Which point is corresponding to the reference point?
Reference image:
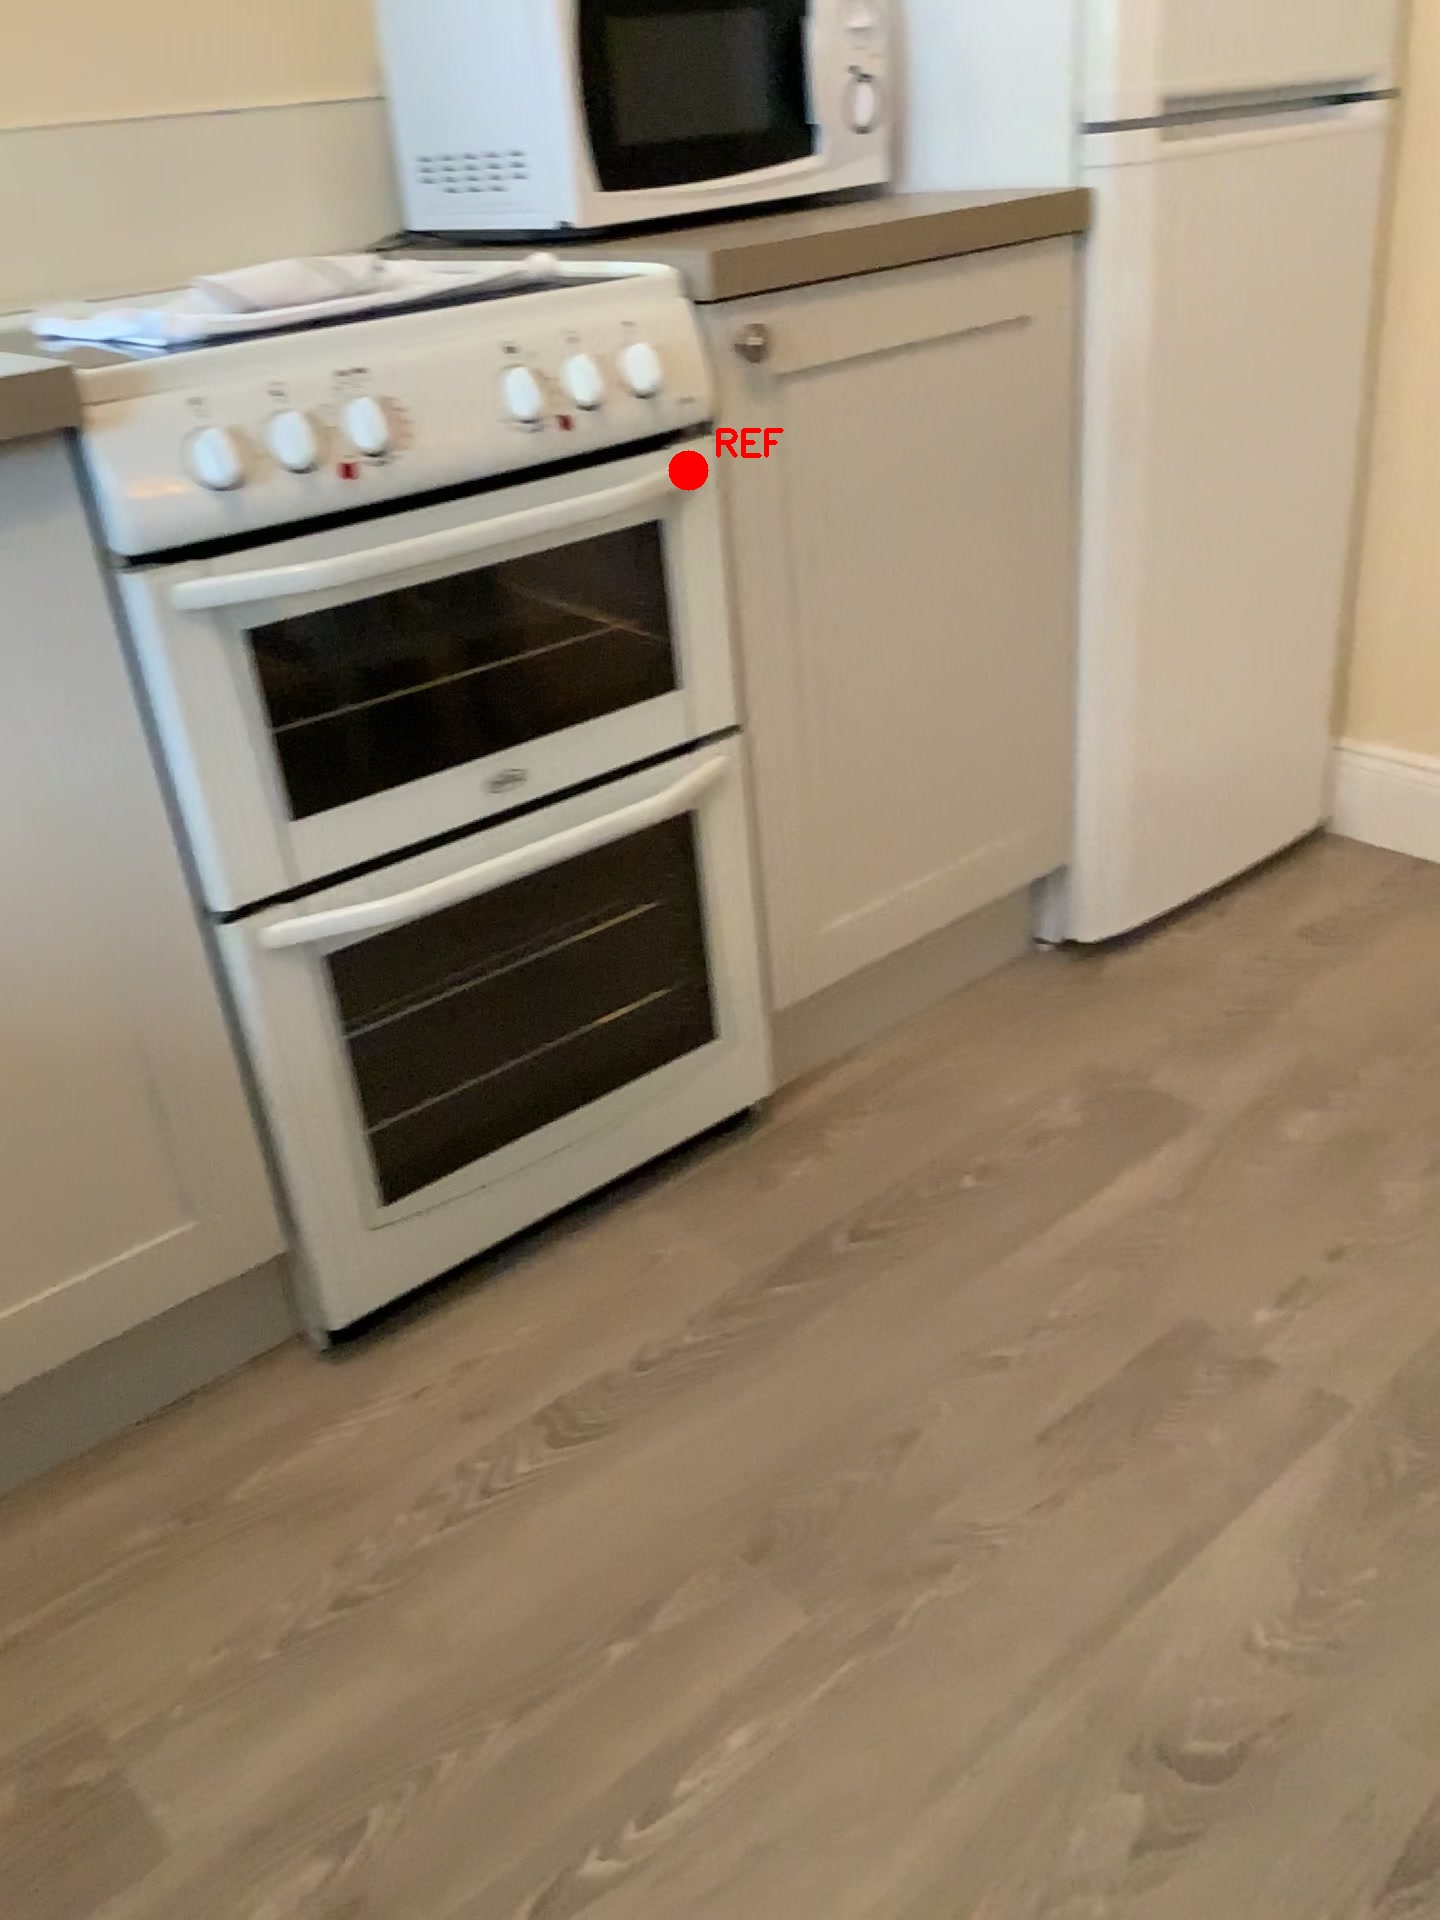
Option image:
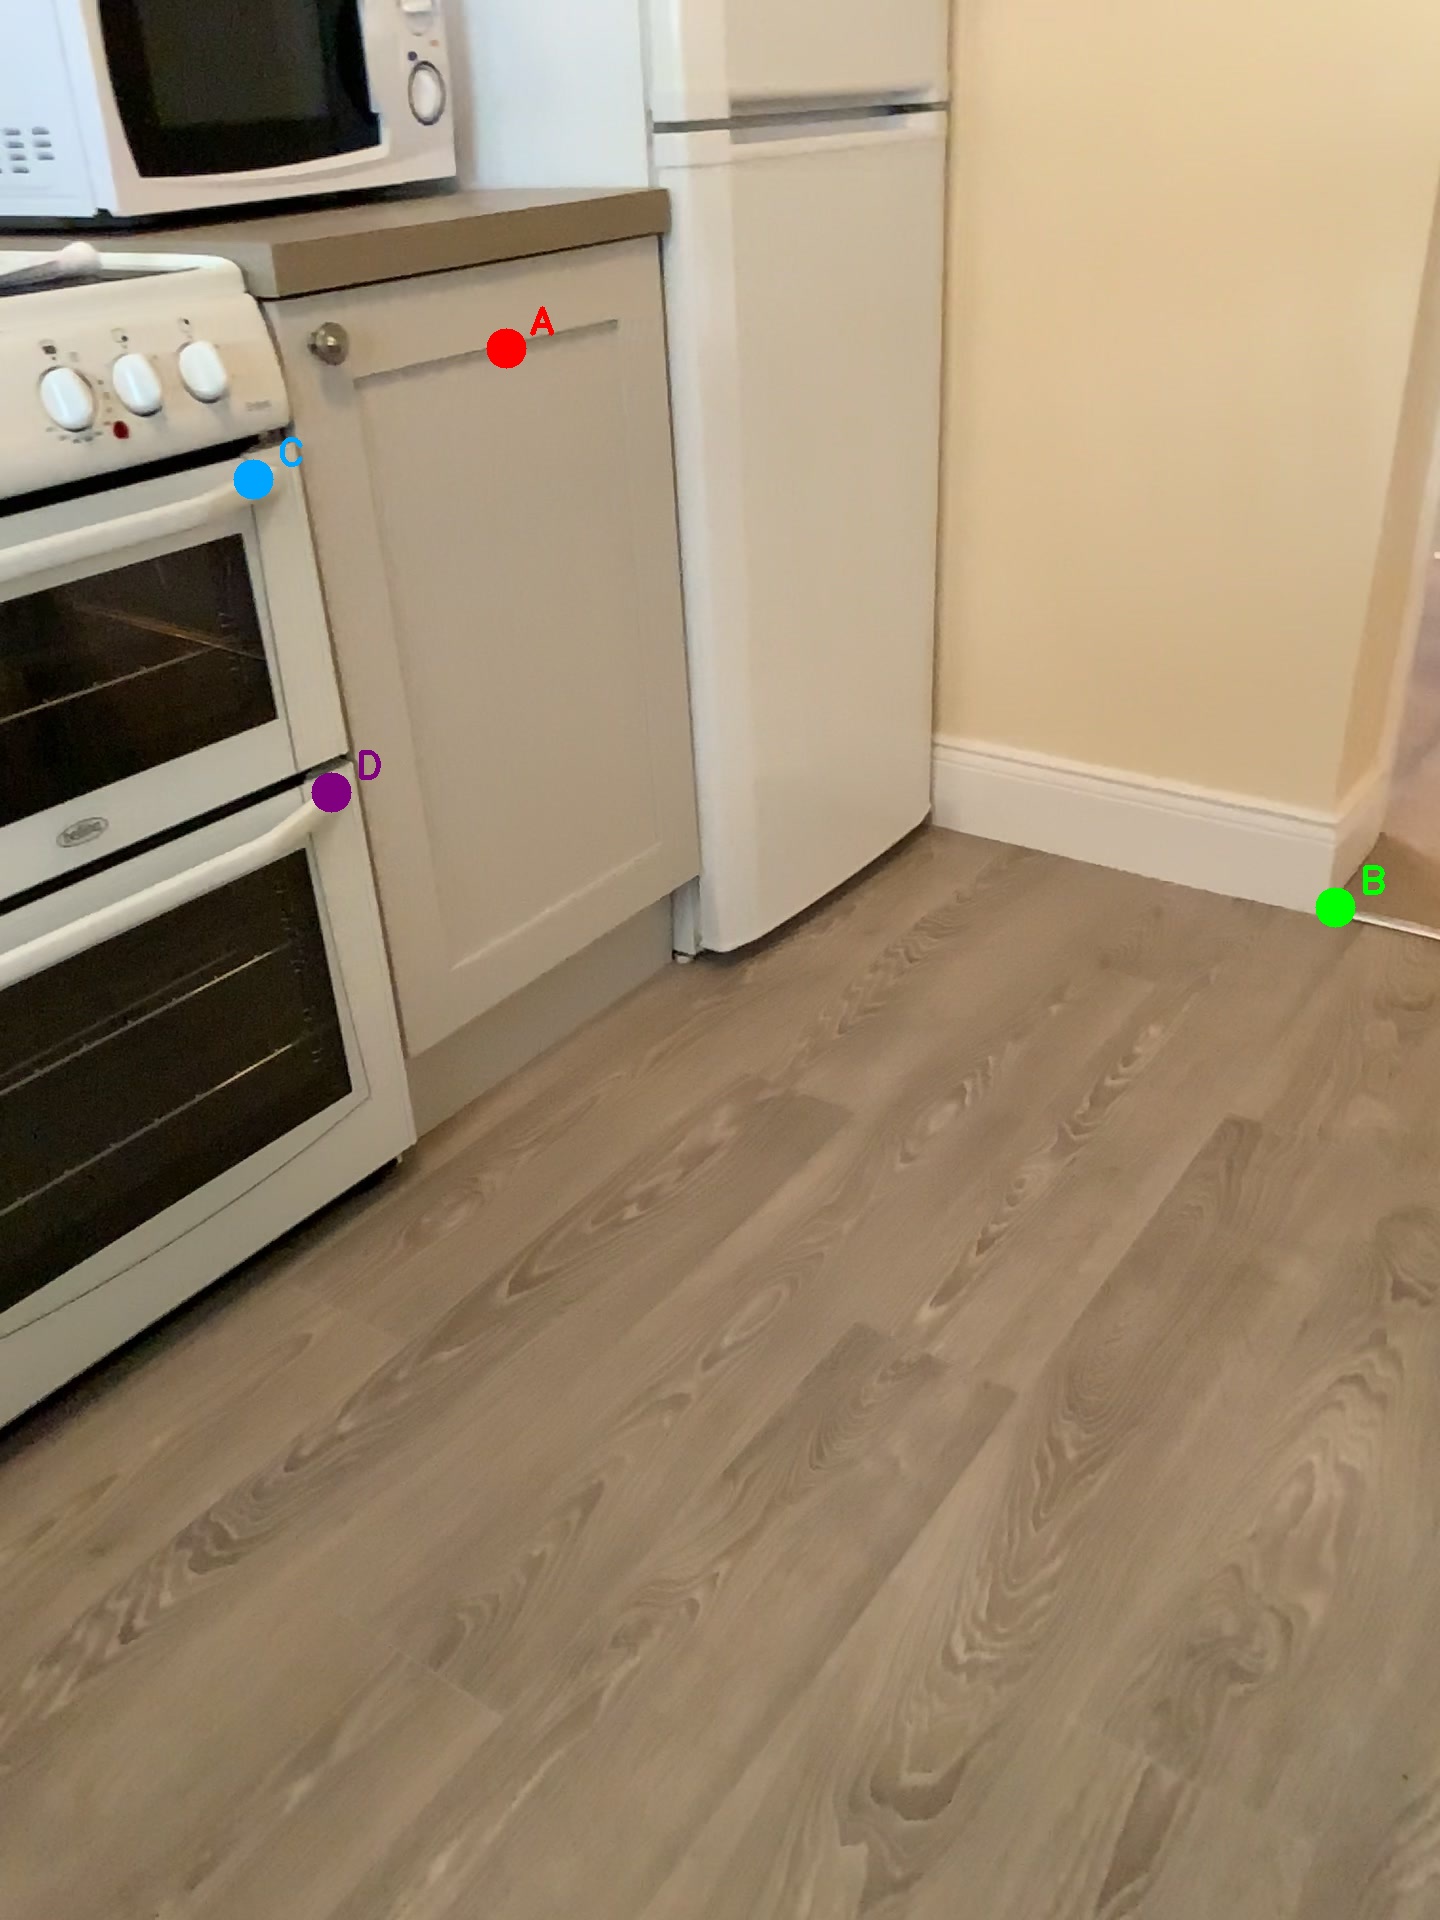
Choices:
Point A
Point B
Point C
Point D
Answer: (C)